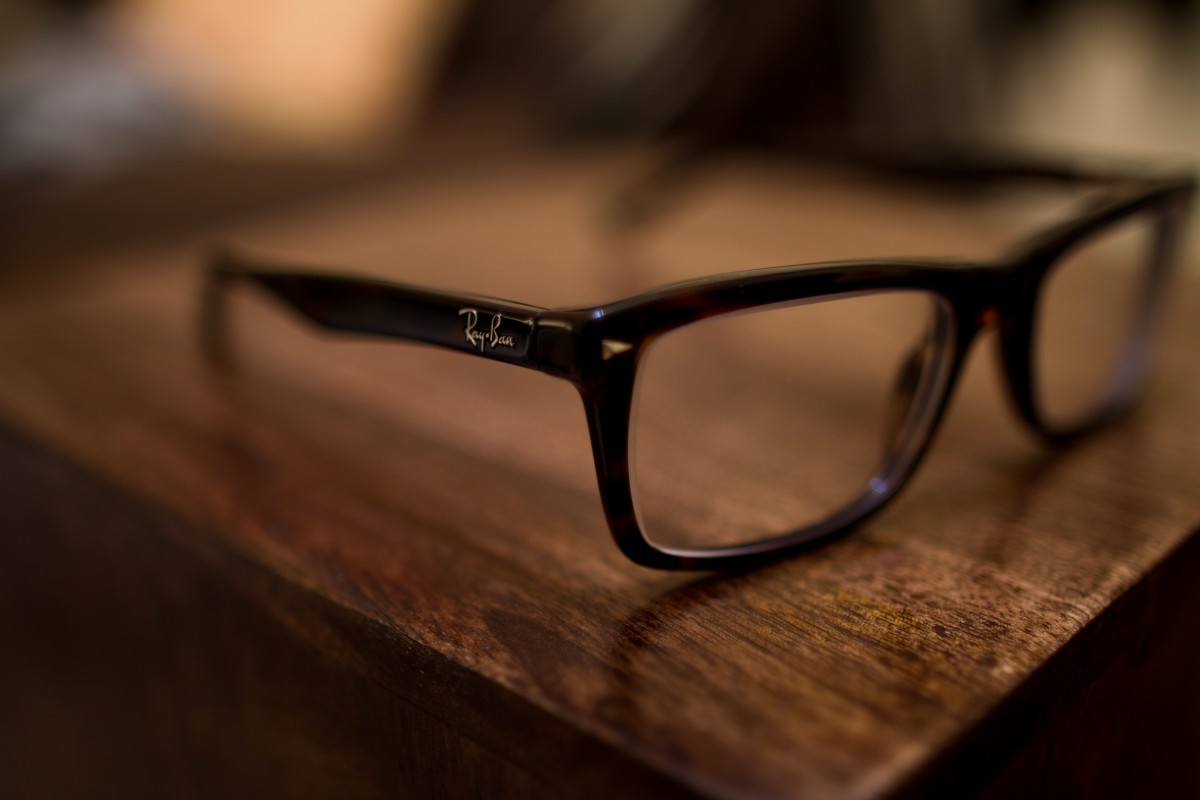
Tags: close up, sunglasses, glasses, eyewear